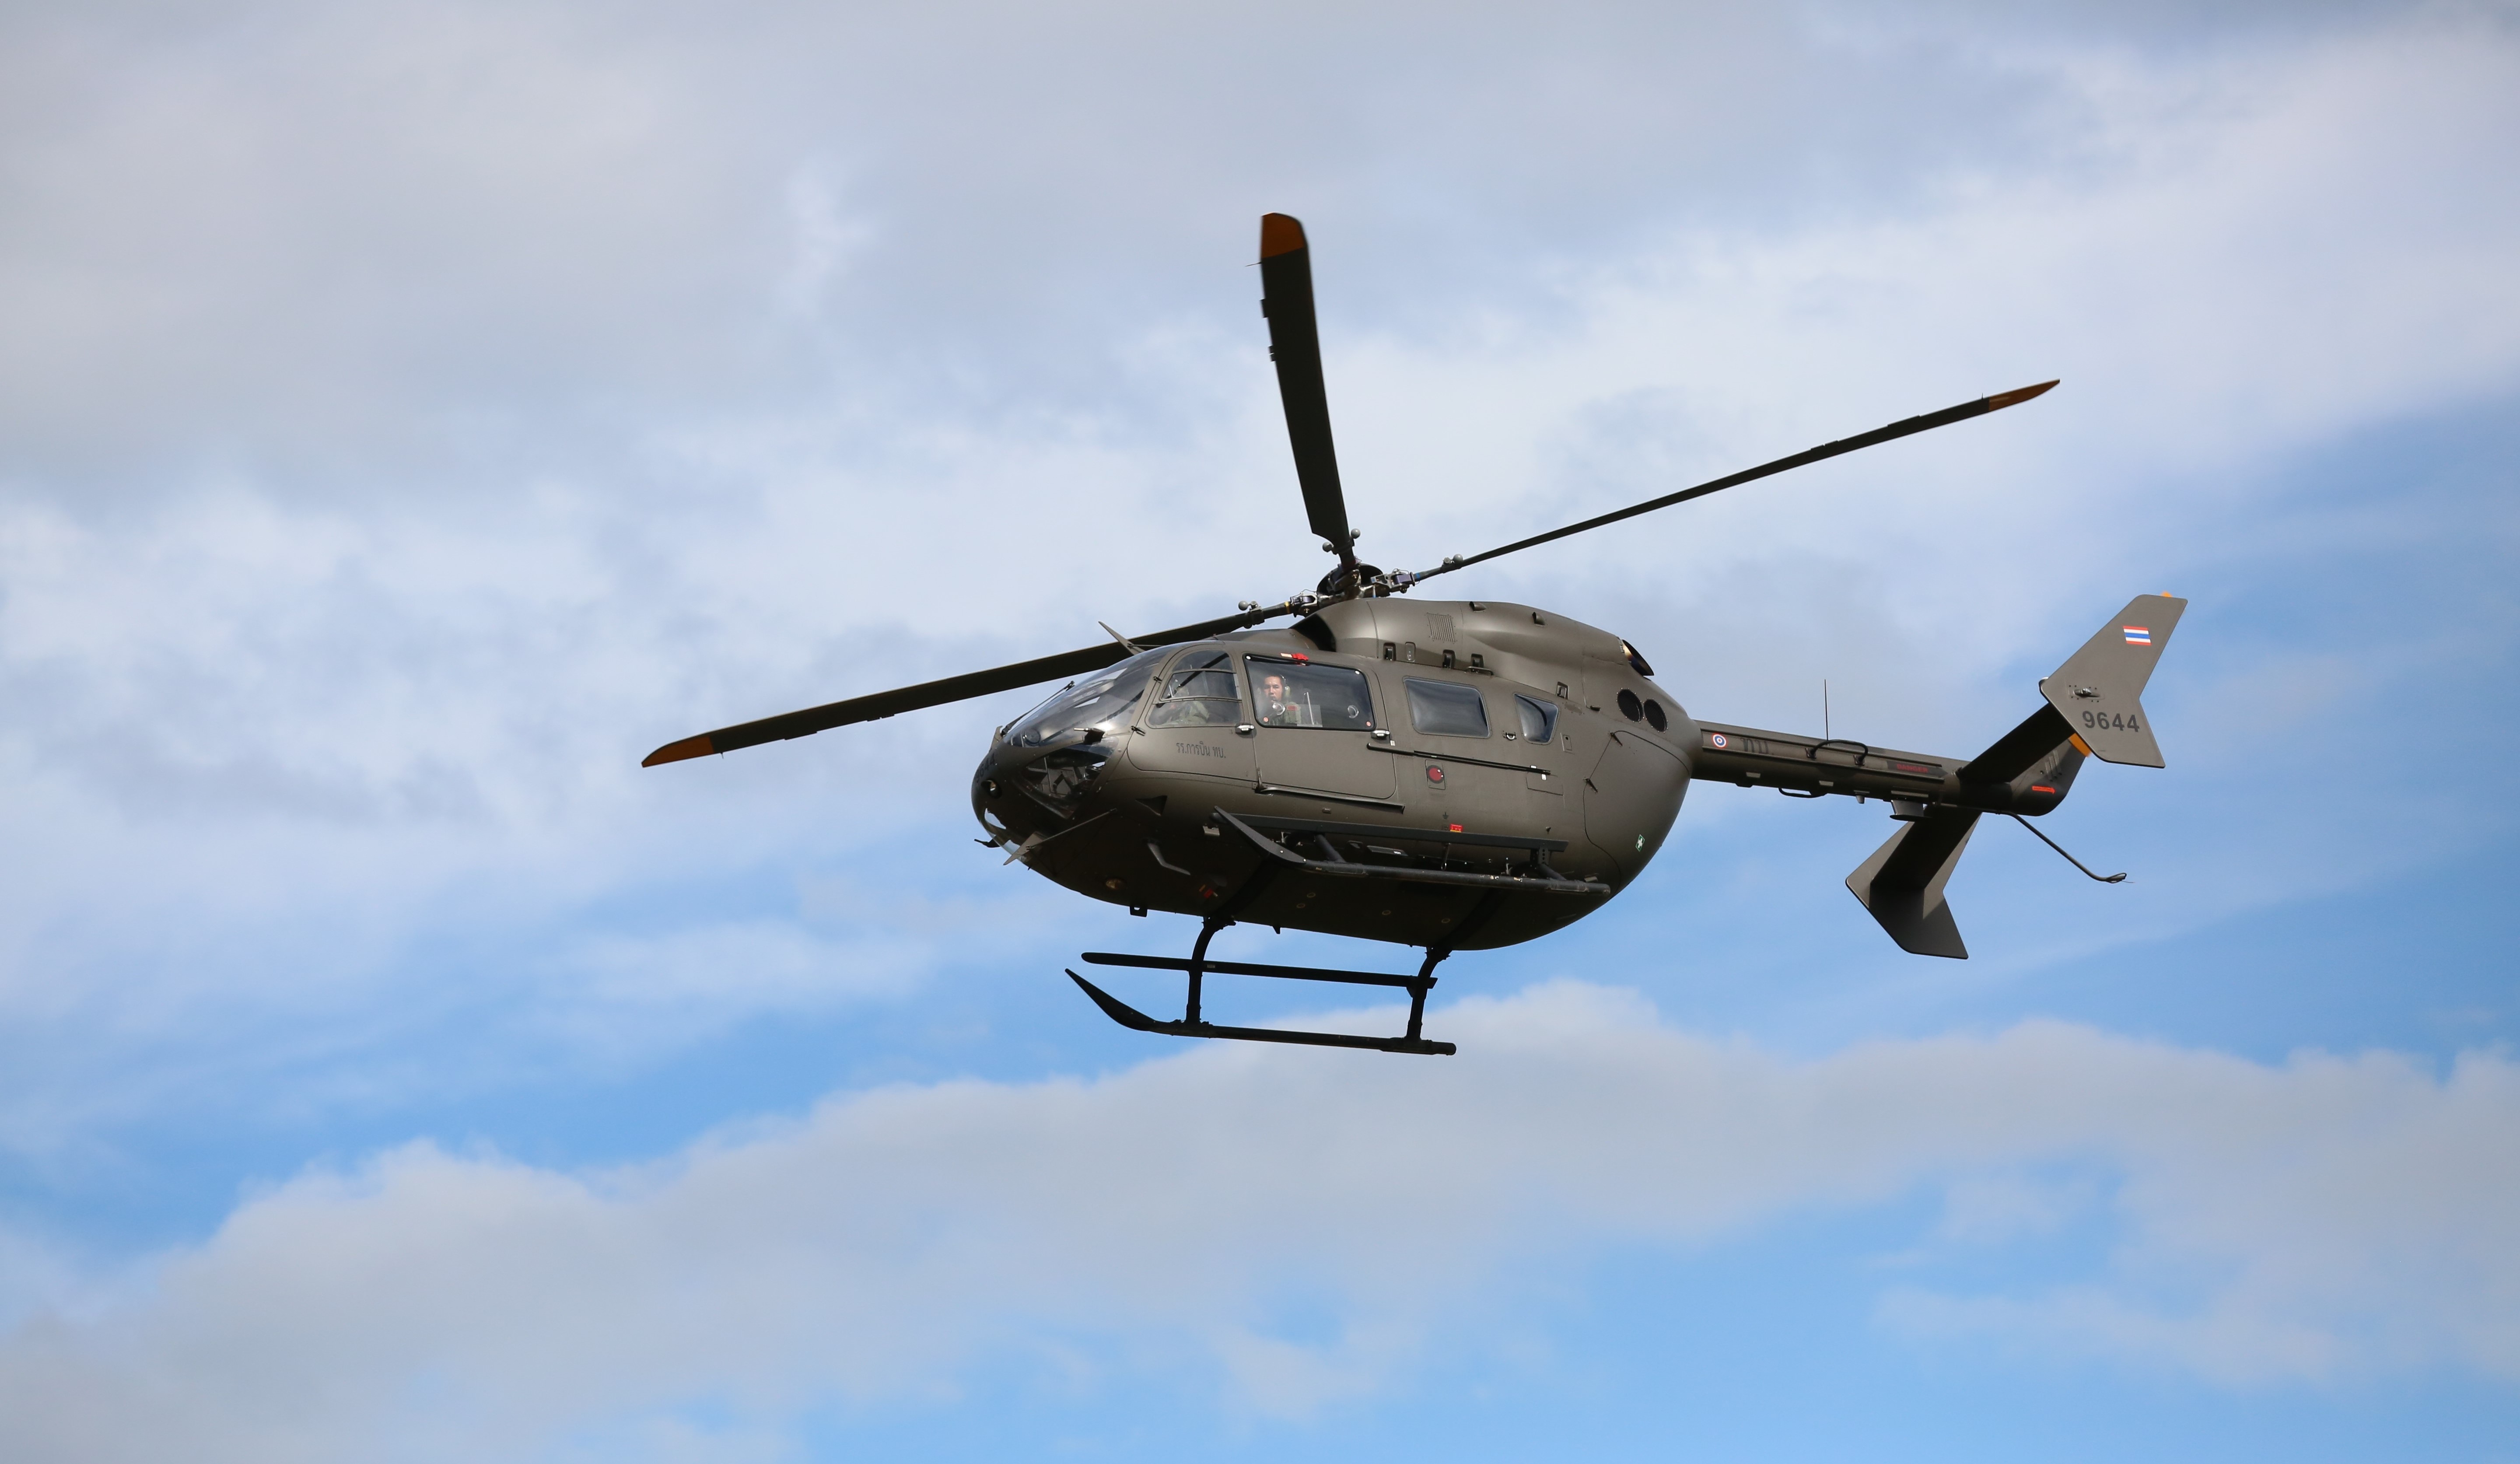
aircraft, vehicle, aviation, flight, helicopter, rotorcraft, air force, atmosphere of earth, aircraft engine, helicopter rotor, military helicopter